Manor of Monkleigh

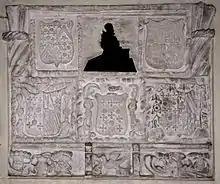
16th century mural monument to a kneeling knight, featuring heraldry of the Coffin family. Monkleigh Church, high up on north wall of chancel. Monumental brass depicting a bearded knight, said to represent James Coffin (died 1566) kneeling in prayer, surrounded by heraldic escutcheons depicting the arms of Coffin: "Azure, three bezants between eight crosses crosslet or"

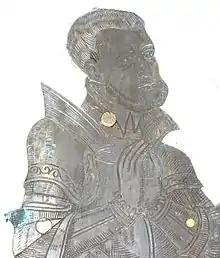
Detail of James Coffin monumental brass, Monkleigh Church.

Following the Dissolution of the Monasteries, a lease of the manor of Monkleigh was granted by the crown "gratis" on 26 August 1540 to James Coffyn of Alwington and Anne his wife for the term of her life. It was valued at £21 11s 6d per annum, but unusually no charge was made for the grant. As is recorded in the text of the royal grant Anne was the widow of Sir George St Leger of Annery, the chief estate within the manor of Monkleigh.